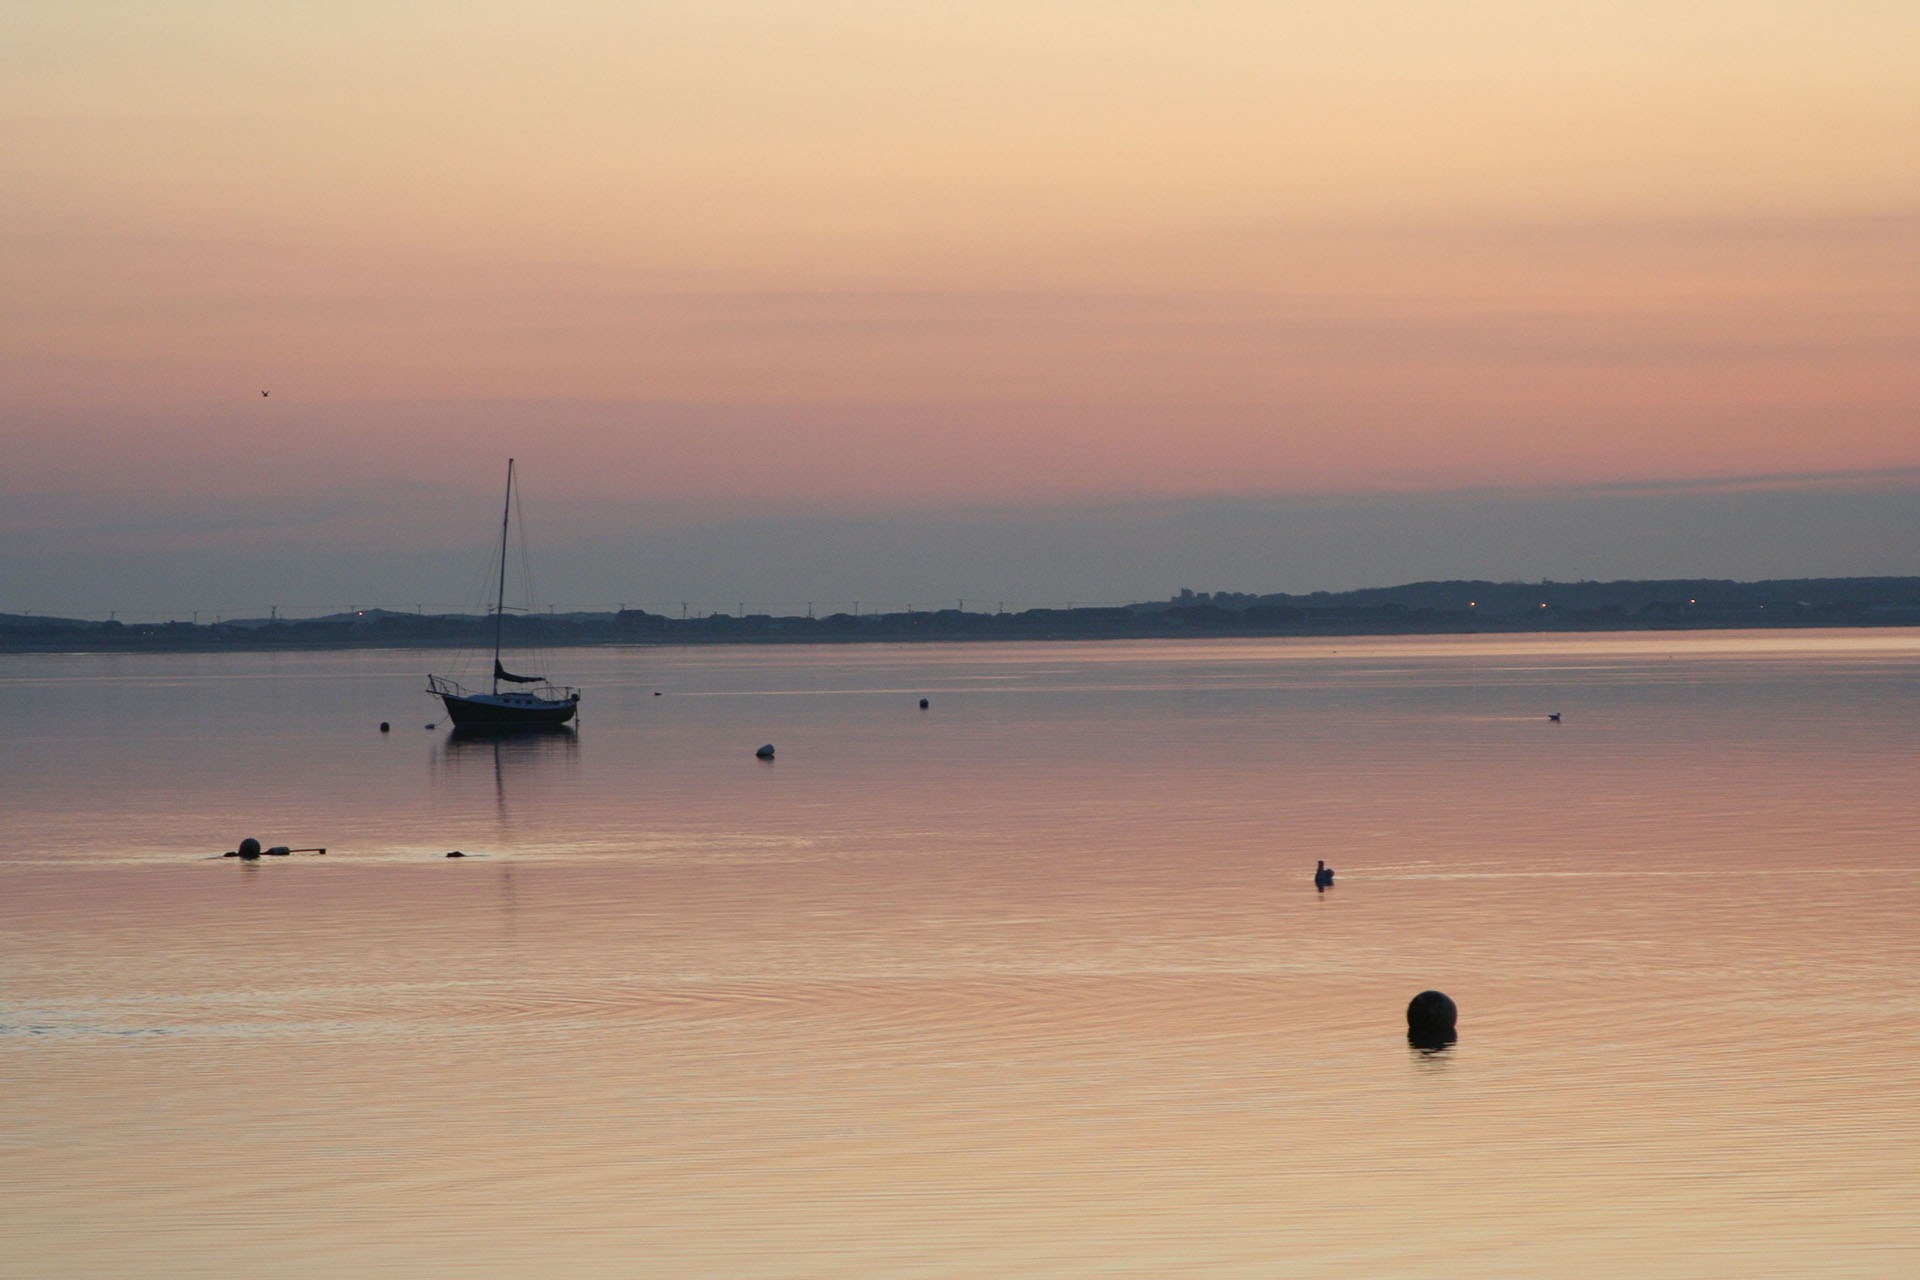
beach, sea, coast, water, nature, outdoor, sand, ocean, horizon, sky, sunrise, sunset, boat, morning, shore, dawn, ship, dusk, transportation, transport, environment, evening, reflection, vessel, scenic, sailing, yacht, seascape, bay, sailboat, body of water, nautical, boating, sail, marine, navigation, tradition, yachting, mudflat, atmospheric phenomenon